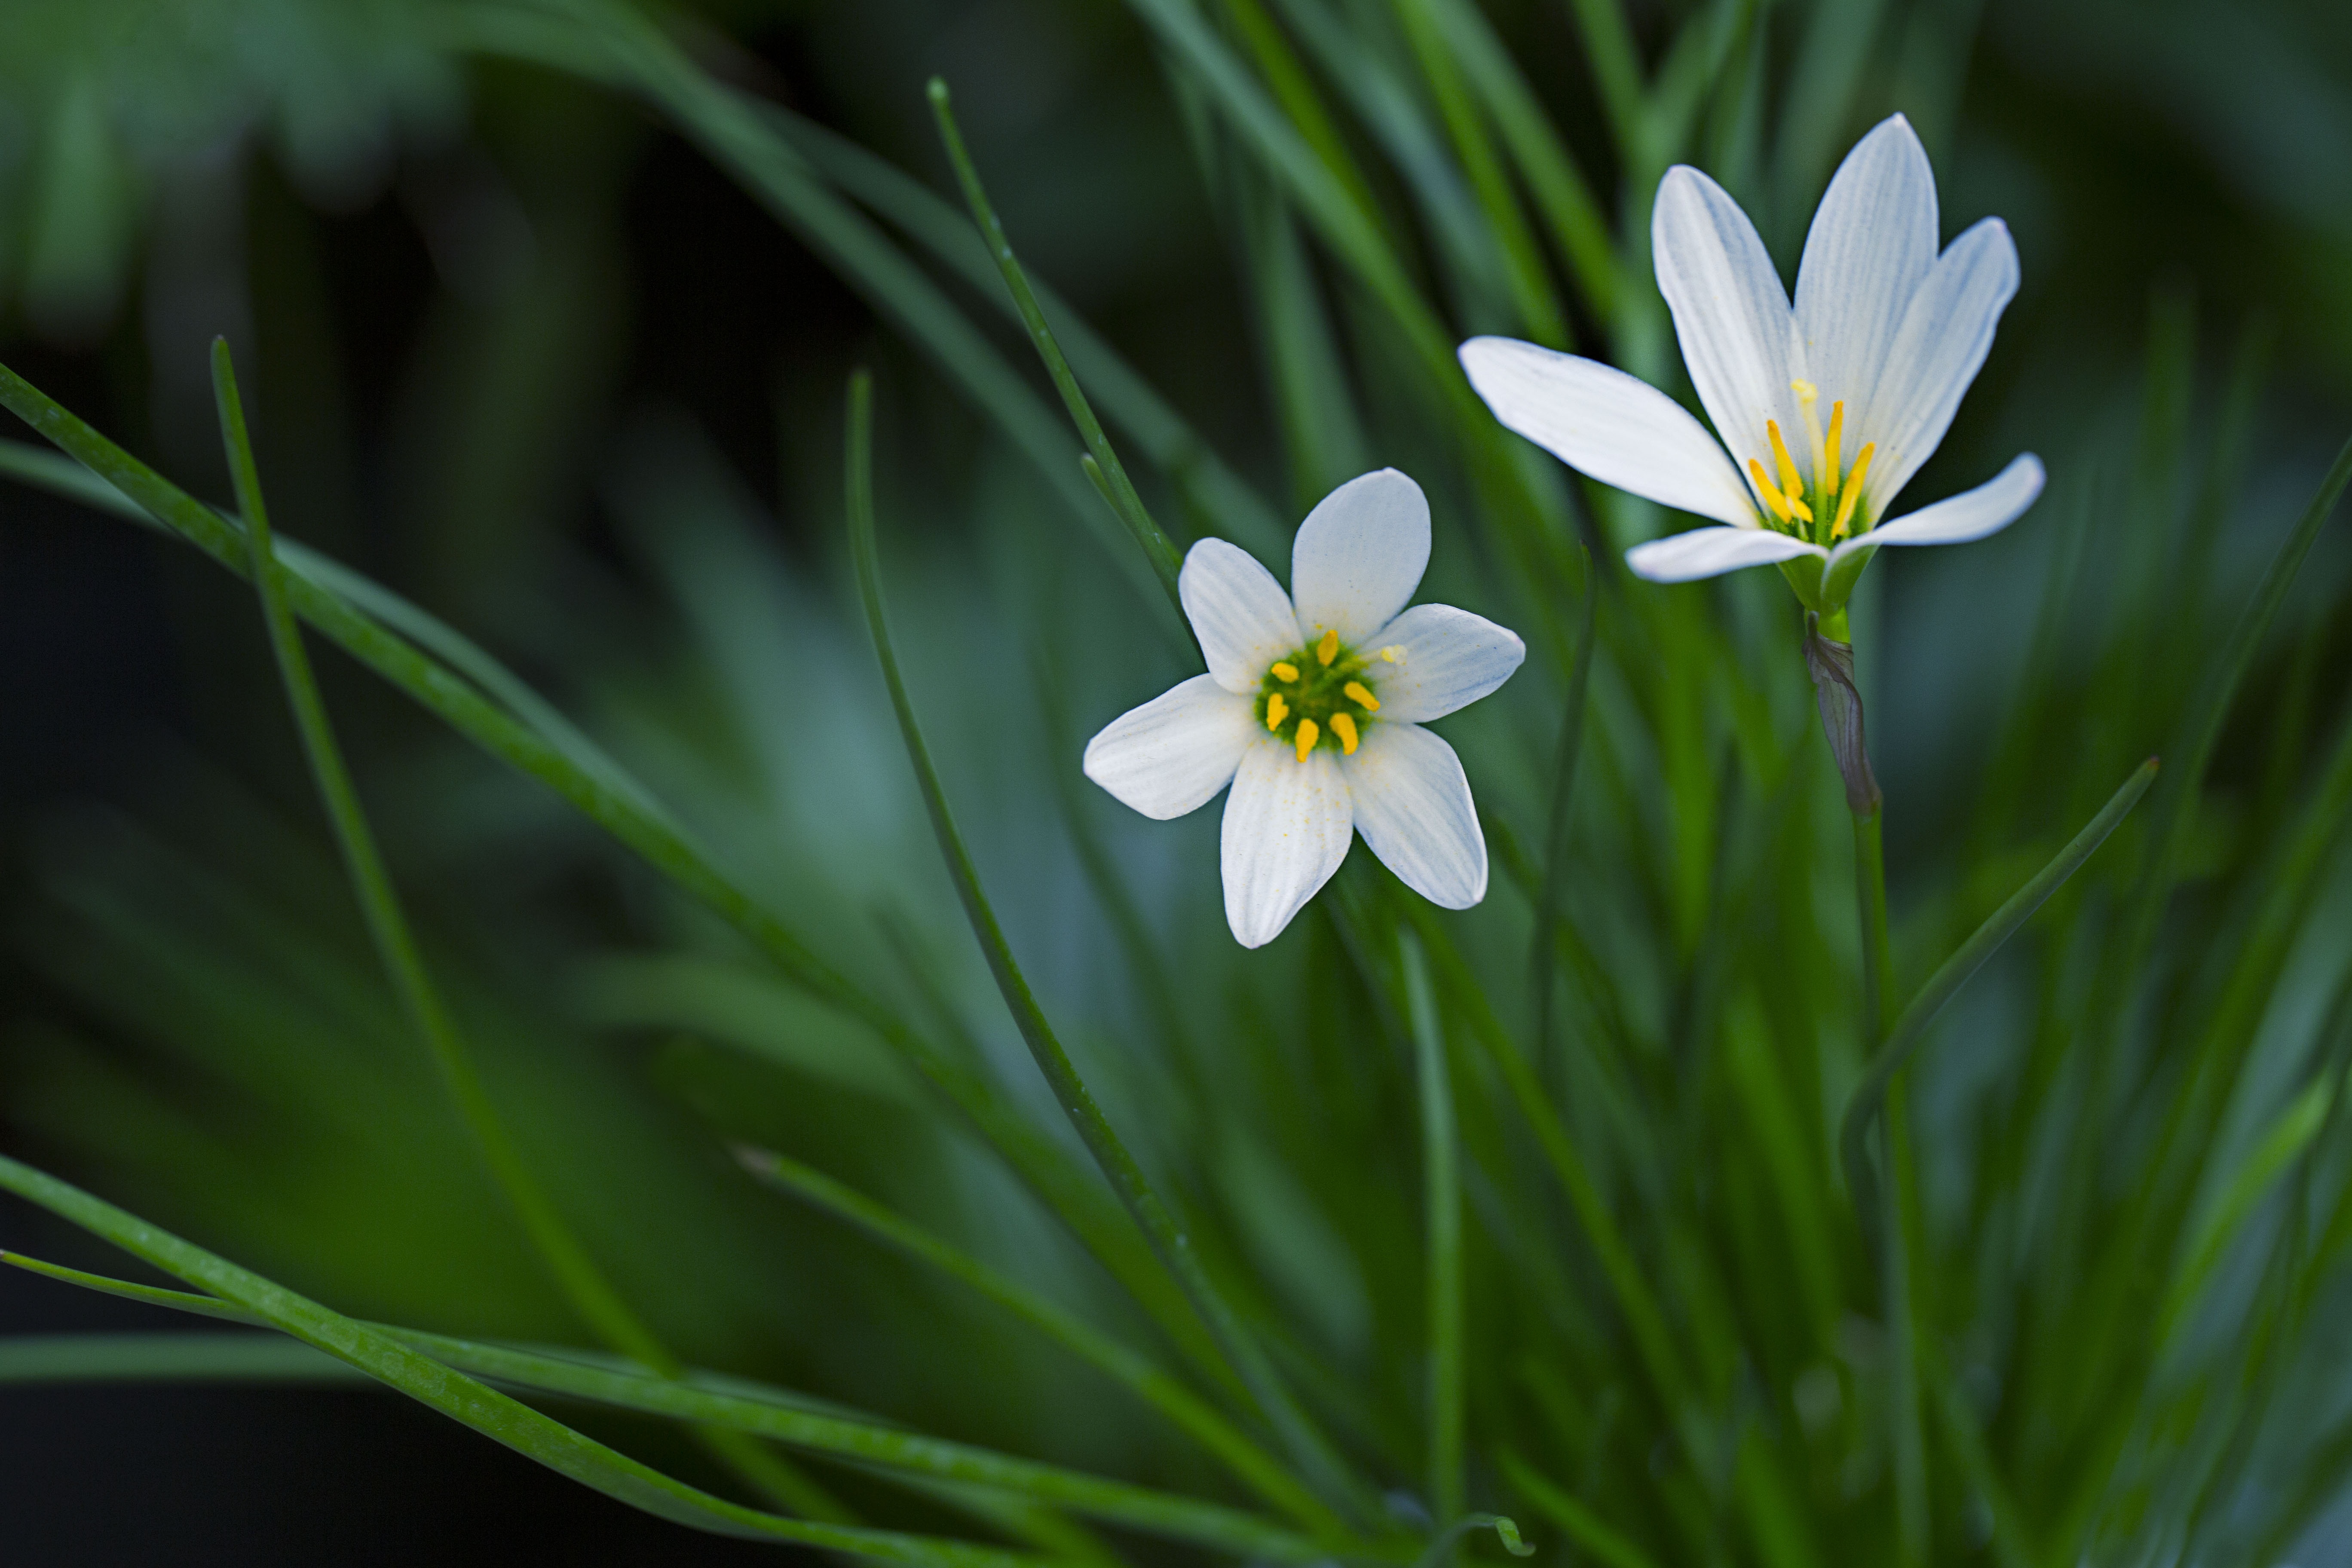
nature, grass, plant, white, meadow, flower, petal, green, botany, flora, botanical, wildflower, cultivation, close up, narcissus, macro photography, ornamental plant, flowering plant, rain lily, atamasco lily, zephyranthes atamasca, plant stem, land plant